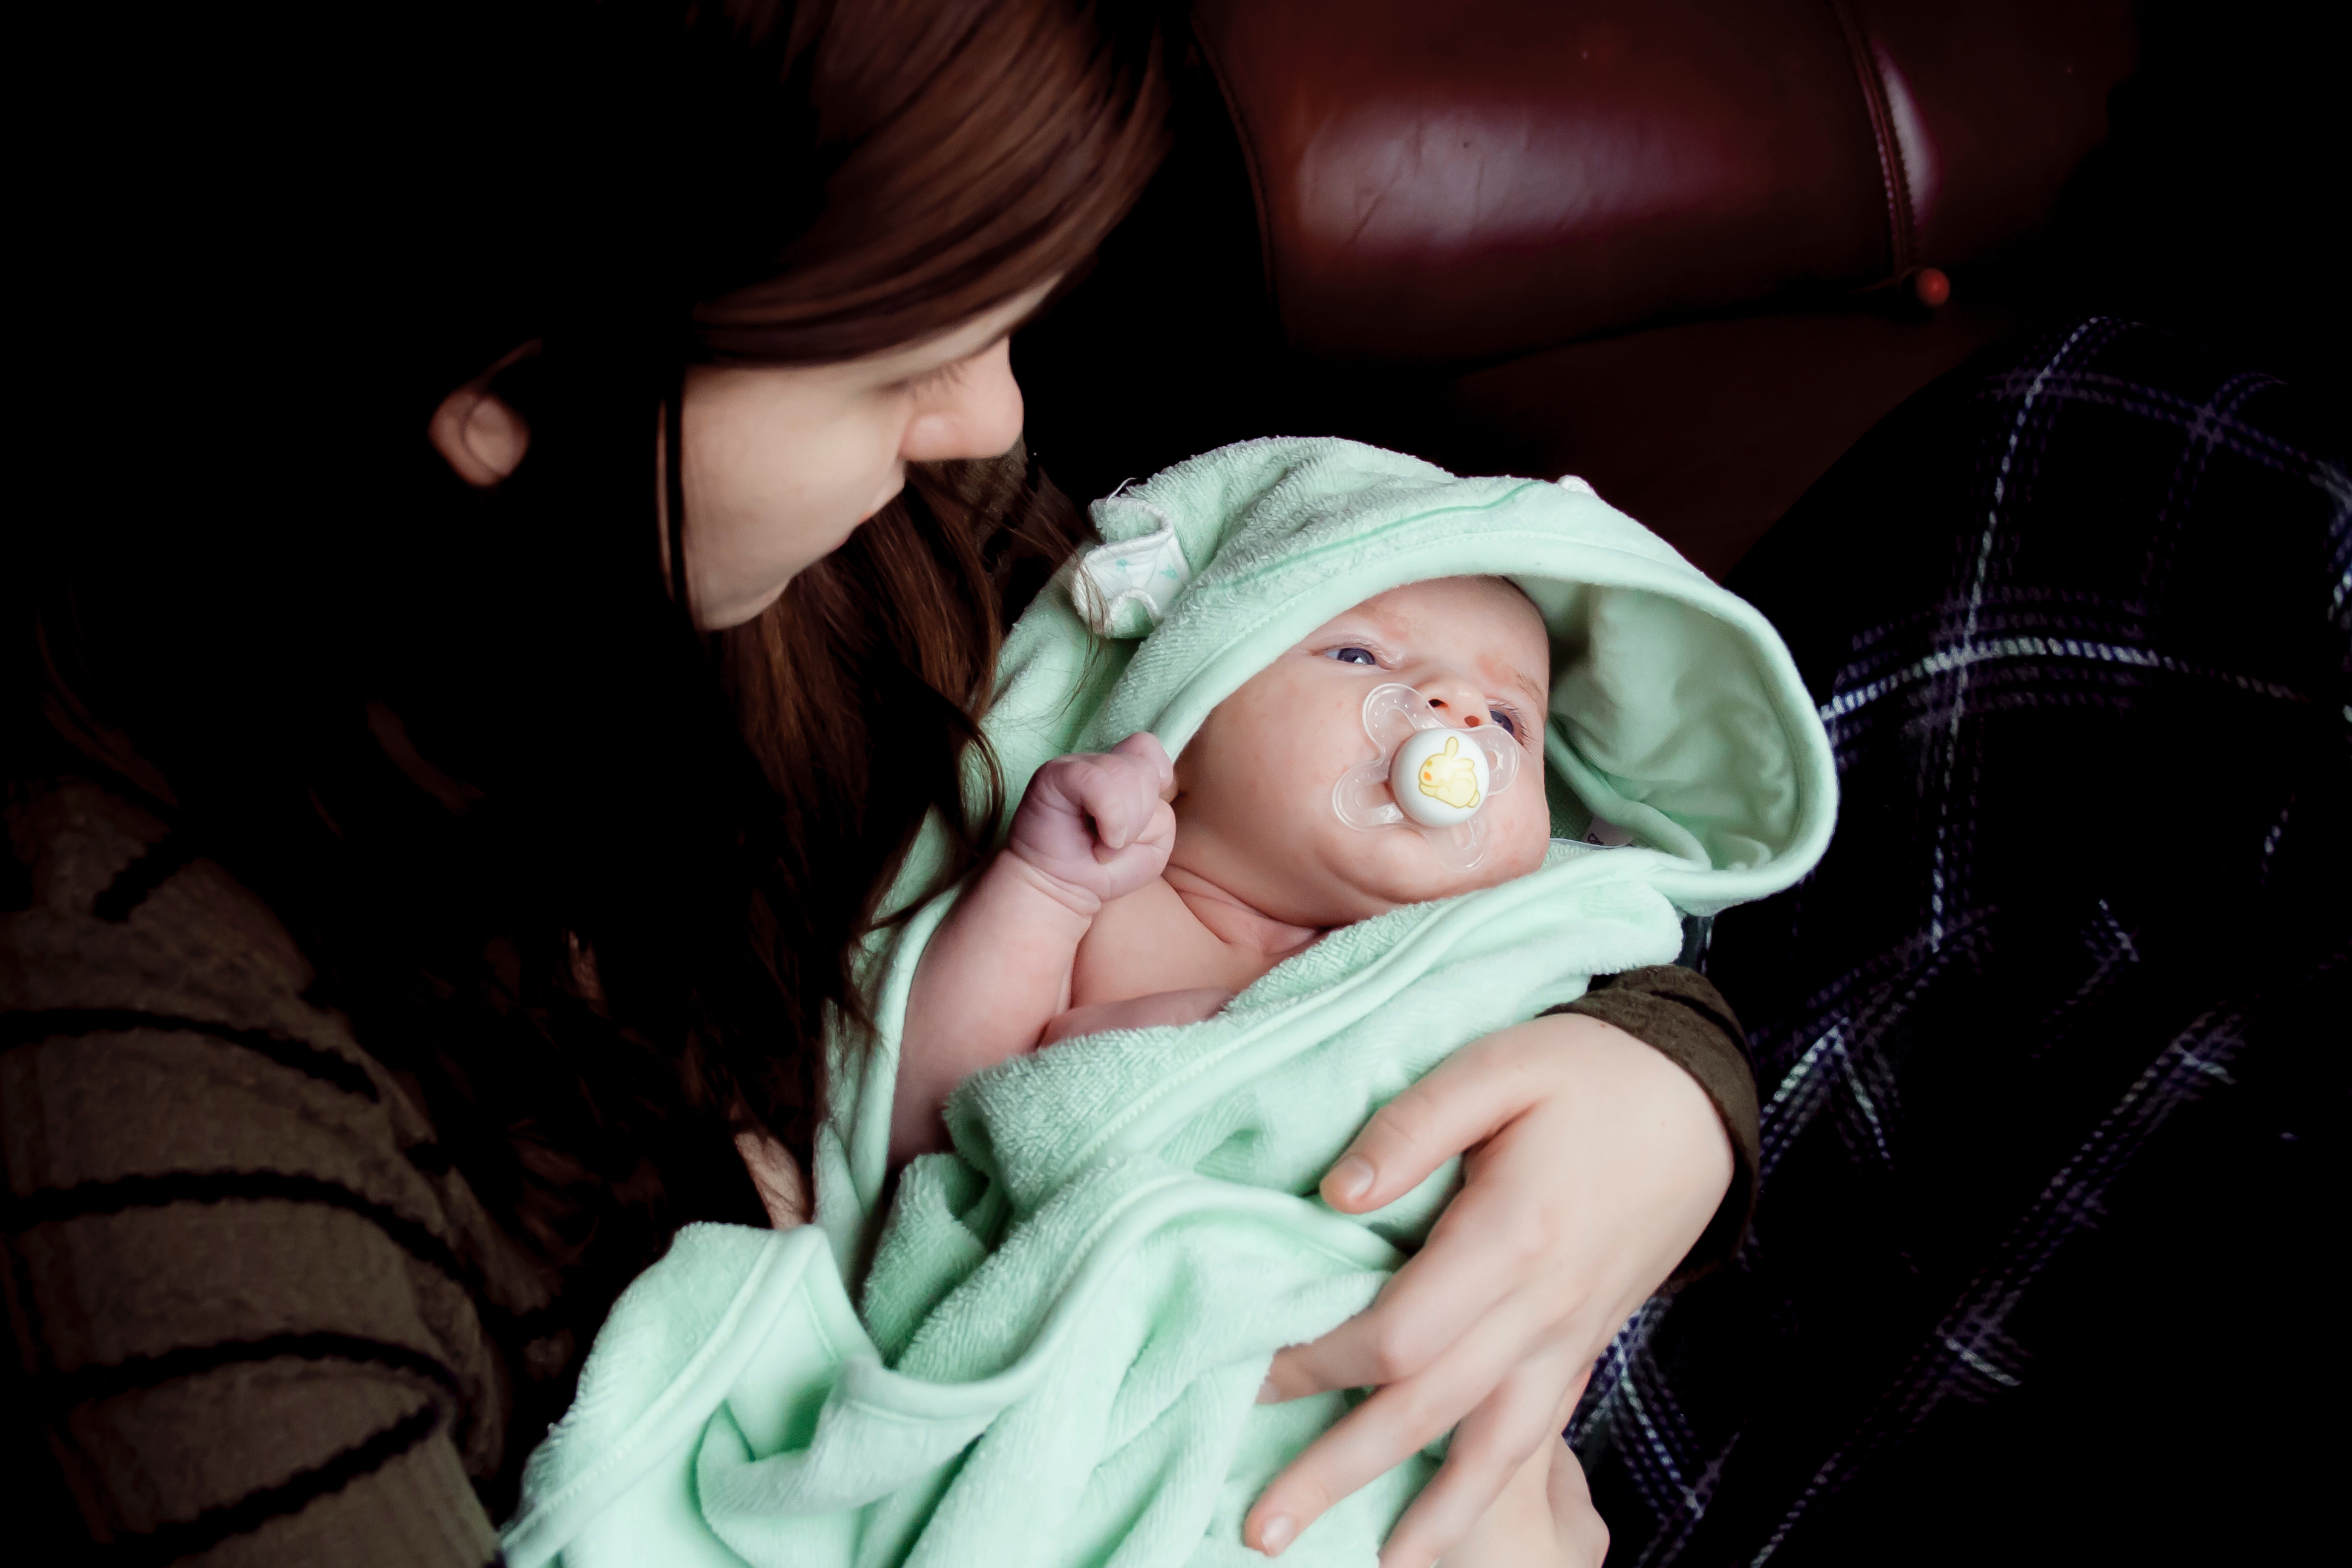
person, girl, woman, portrait, child, infant, eye, skin, beauty, photo shoot, portrait photography